Charles Calvert, 5th Baron Baltimore

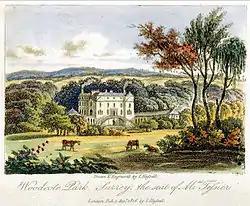
Woodcote Park in an engraving by John Hassell circa 1816

On 20 July 1730, Charles married Mary Janssen, who died at Chaillot, Paris, on 25 March 1770, the daughter of Sir Theodore Janssen, 1st Baronet, and Williamza or Williamsa Henley. Mary's sister, Barbara, married Thomas Bladen a year later. Charles and Mary had three children: